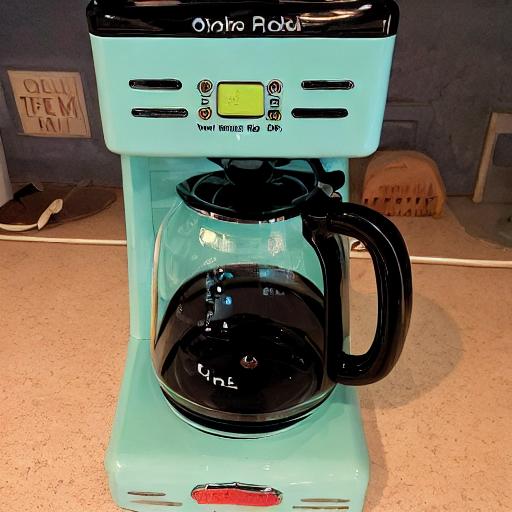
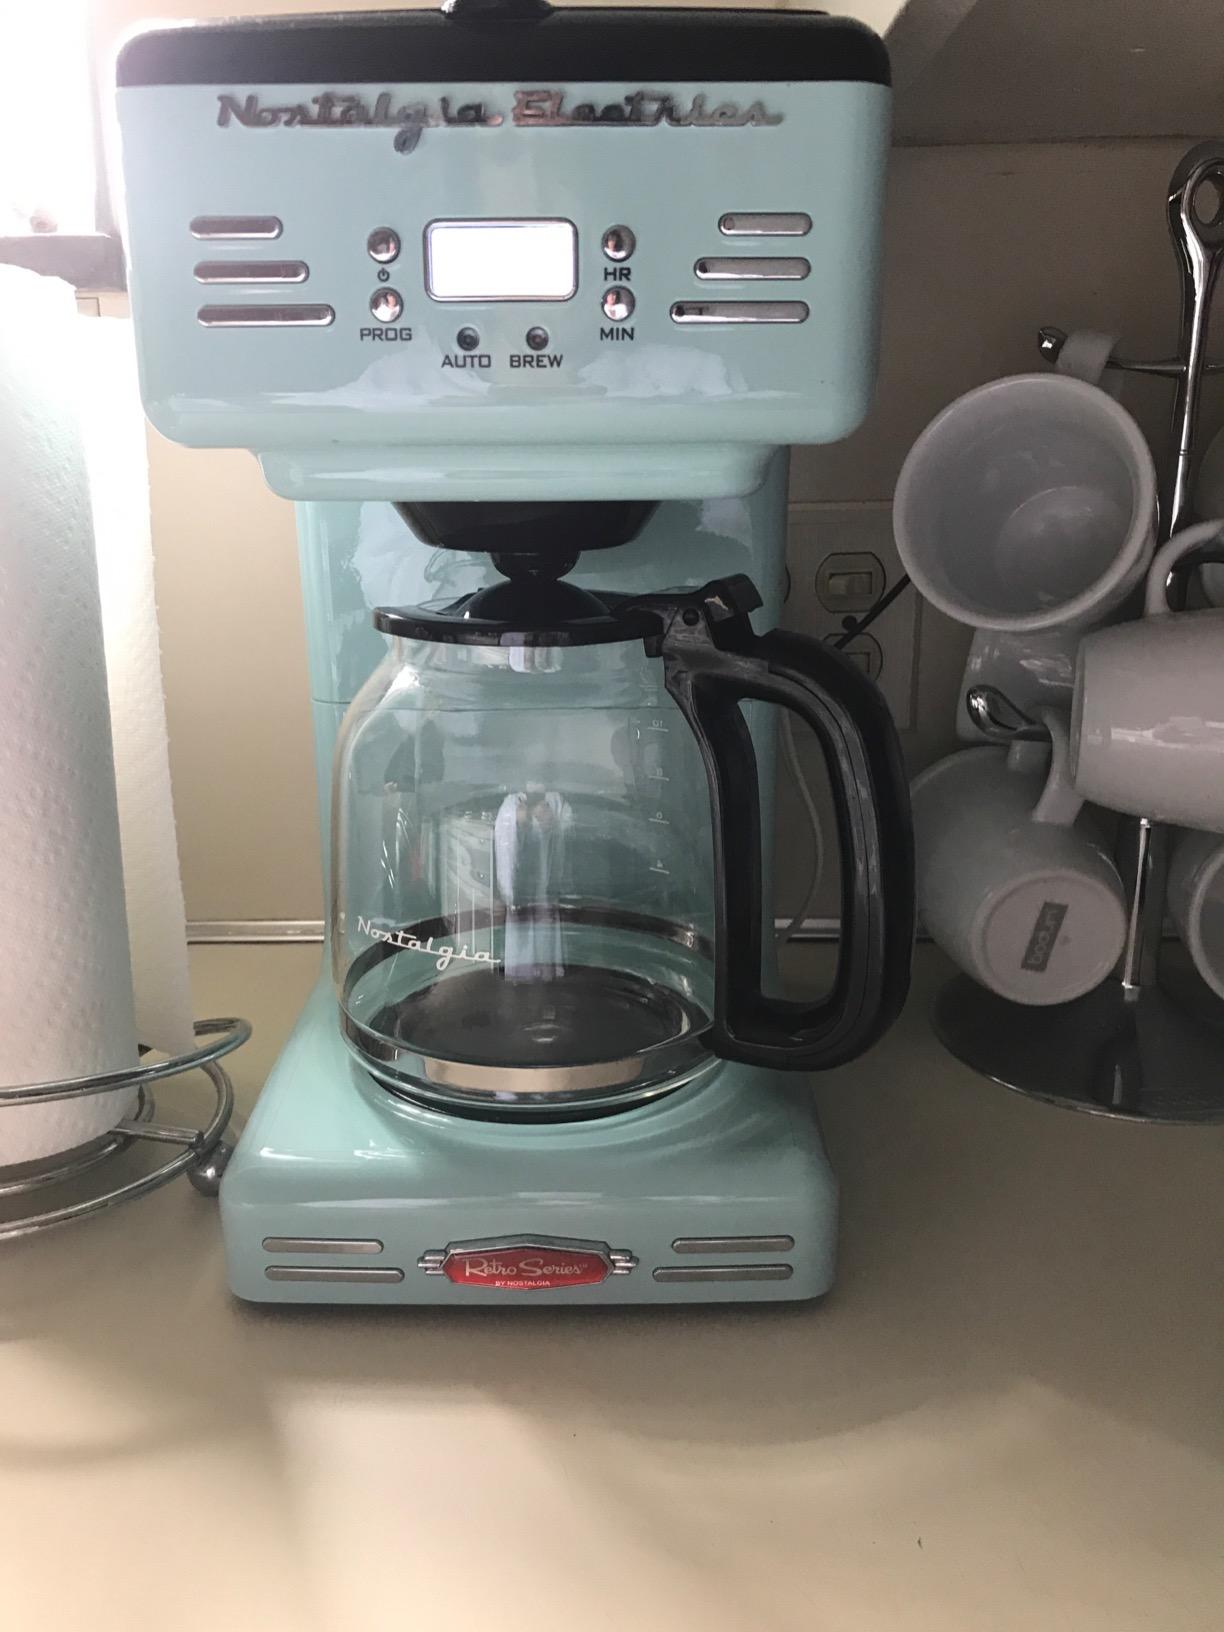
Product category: items_tea
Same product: no